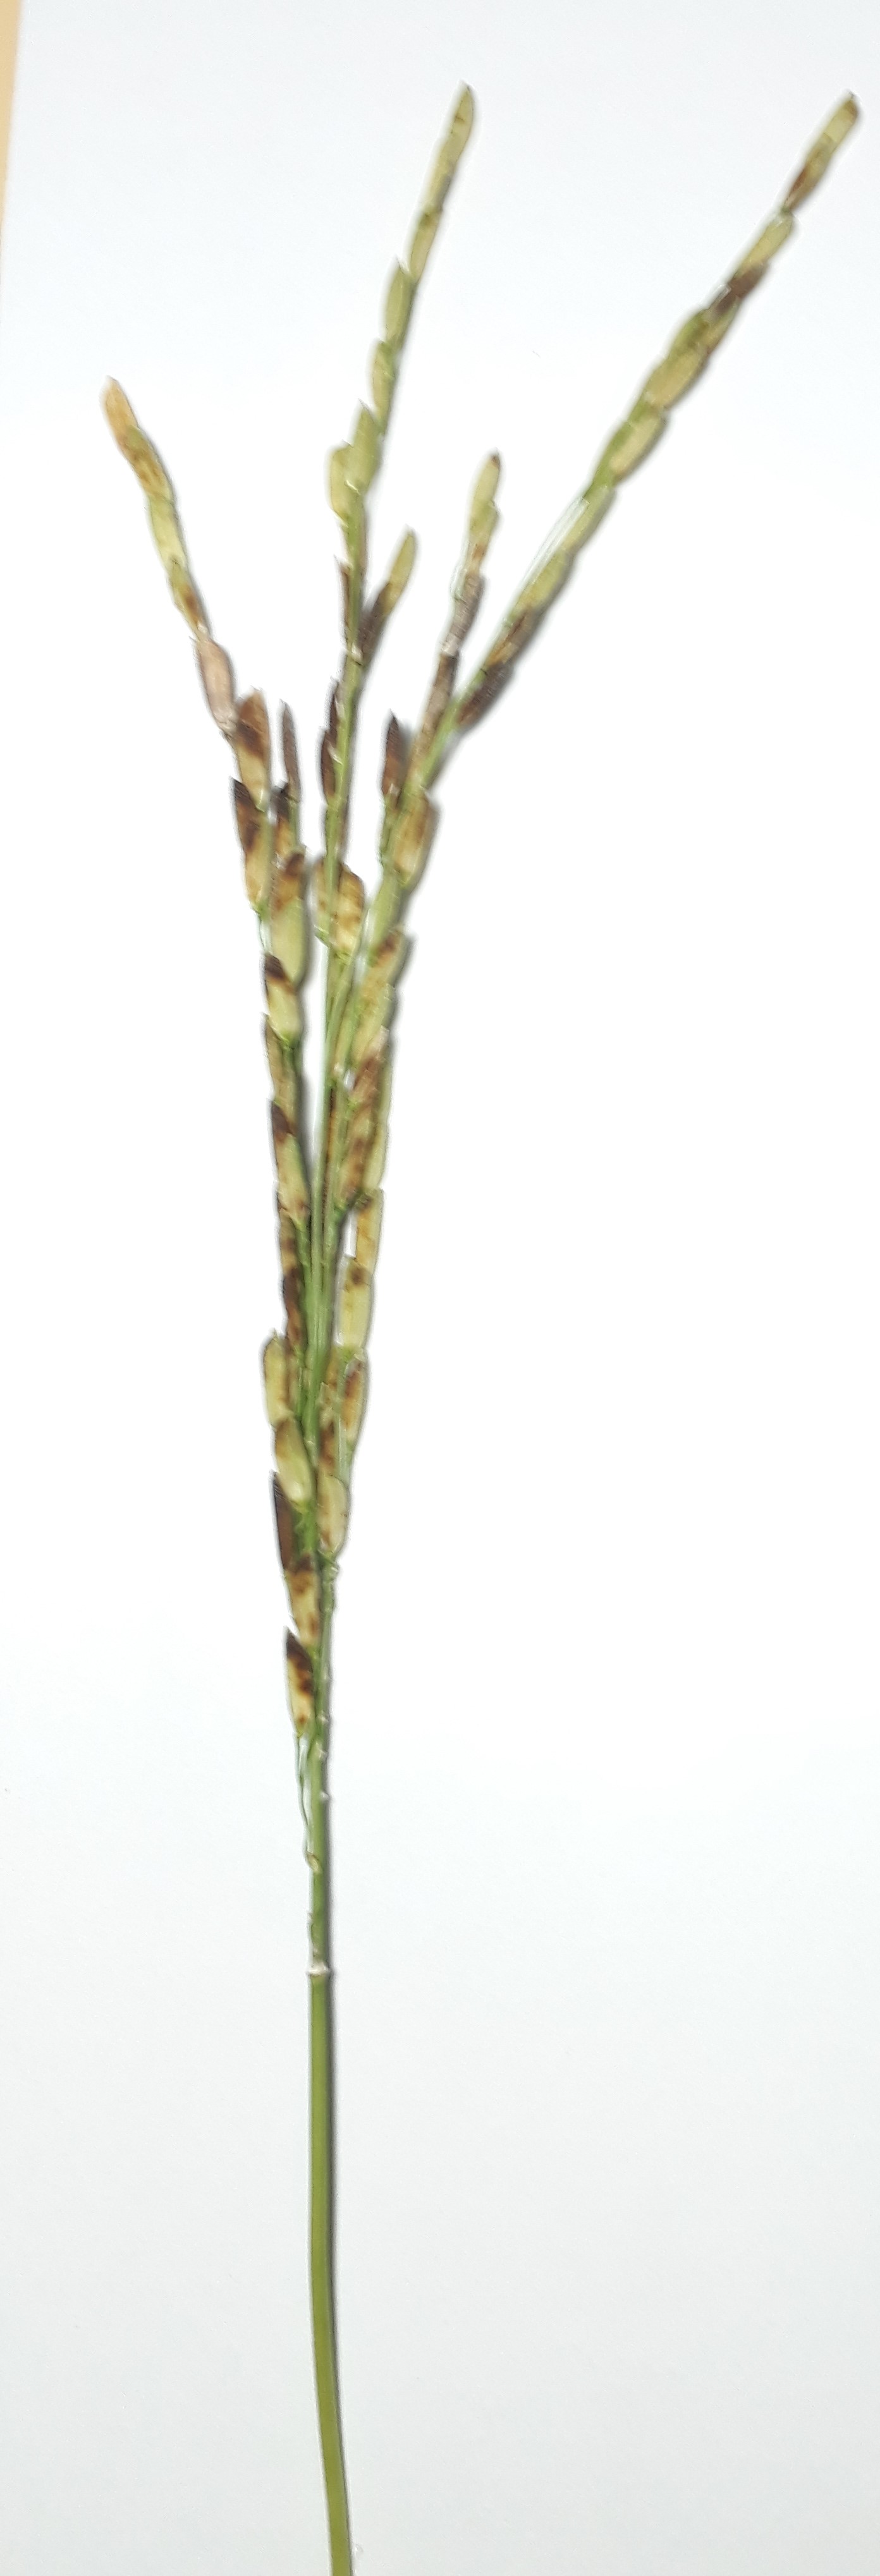
Label: Very Damage